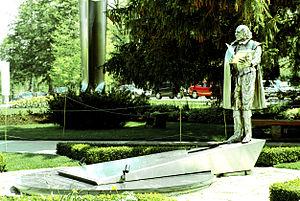
Stratford est une ville de l'Ontario. Elle compte une population de 30 885 habitants. Stratford a été fondée en 1832, et nommée d'après Stratford-upon-Avon, la ville natale de William Shakespeare. Elle est connue pour son festival de théâtre.